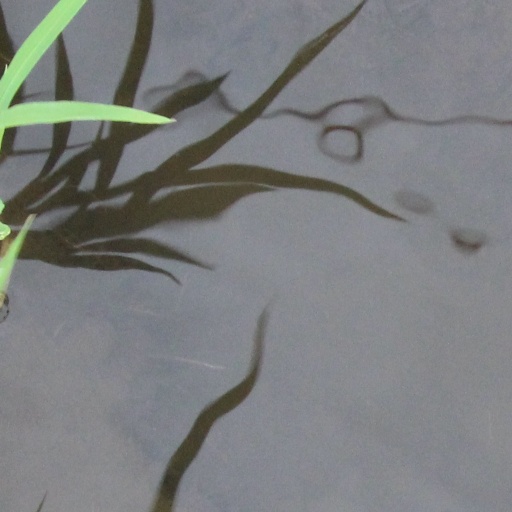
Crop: rice